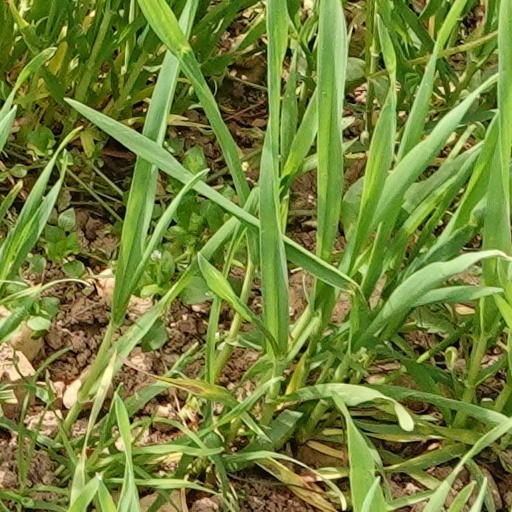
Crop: wheat